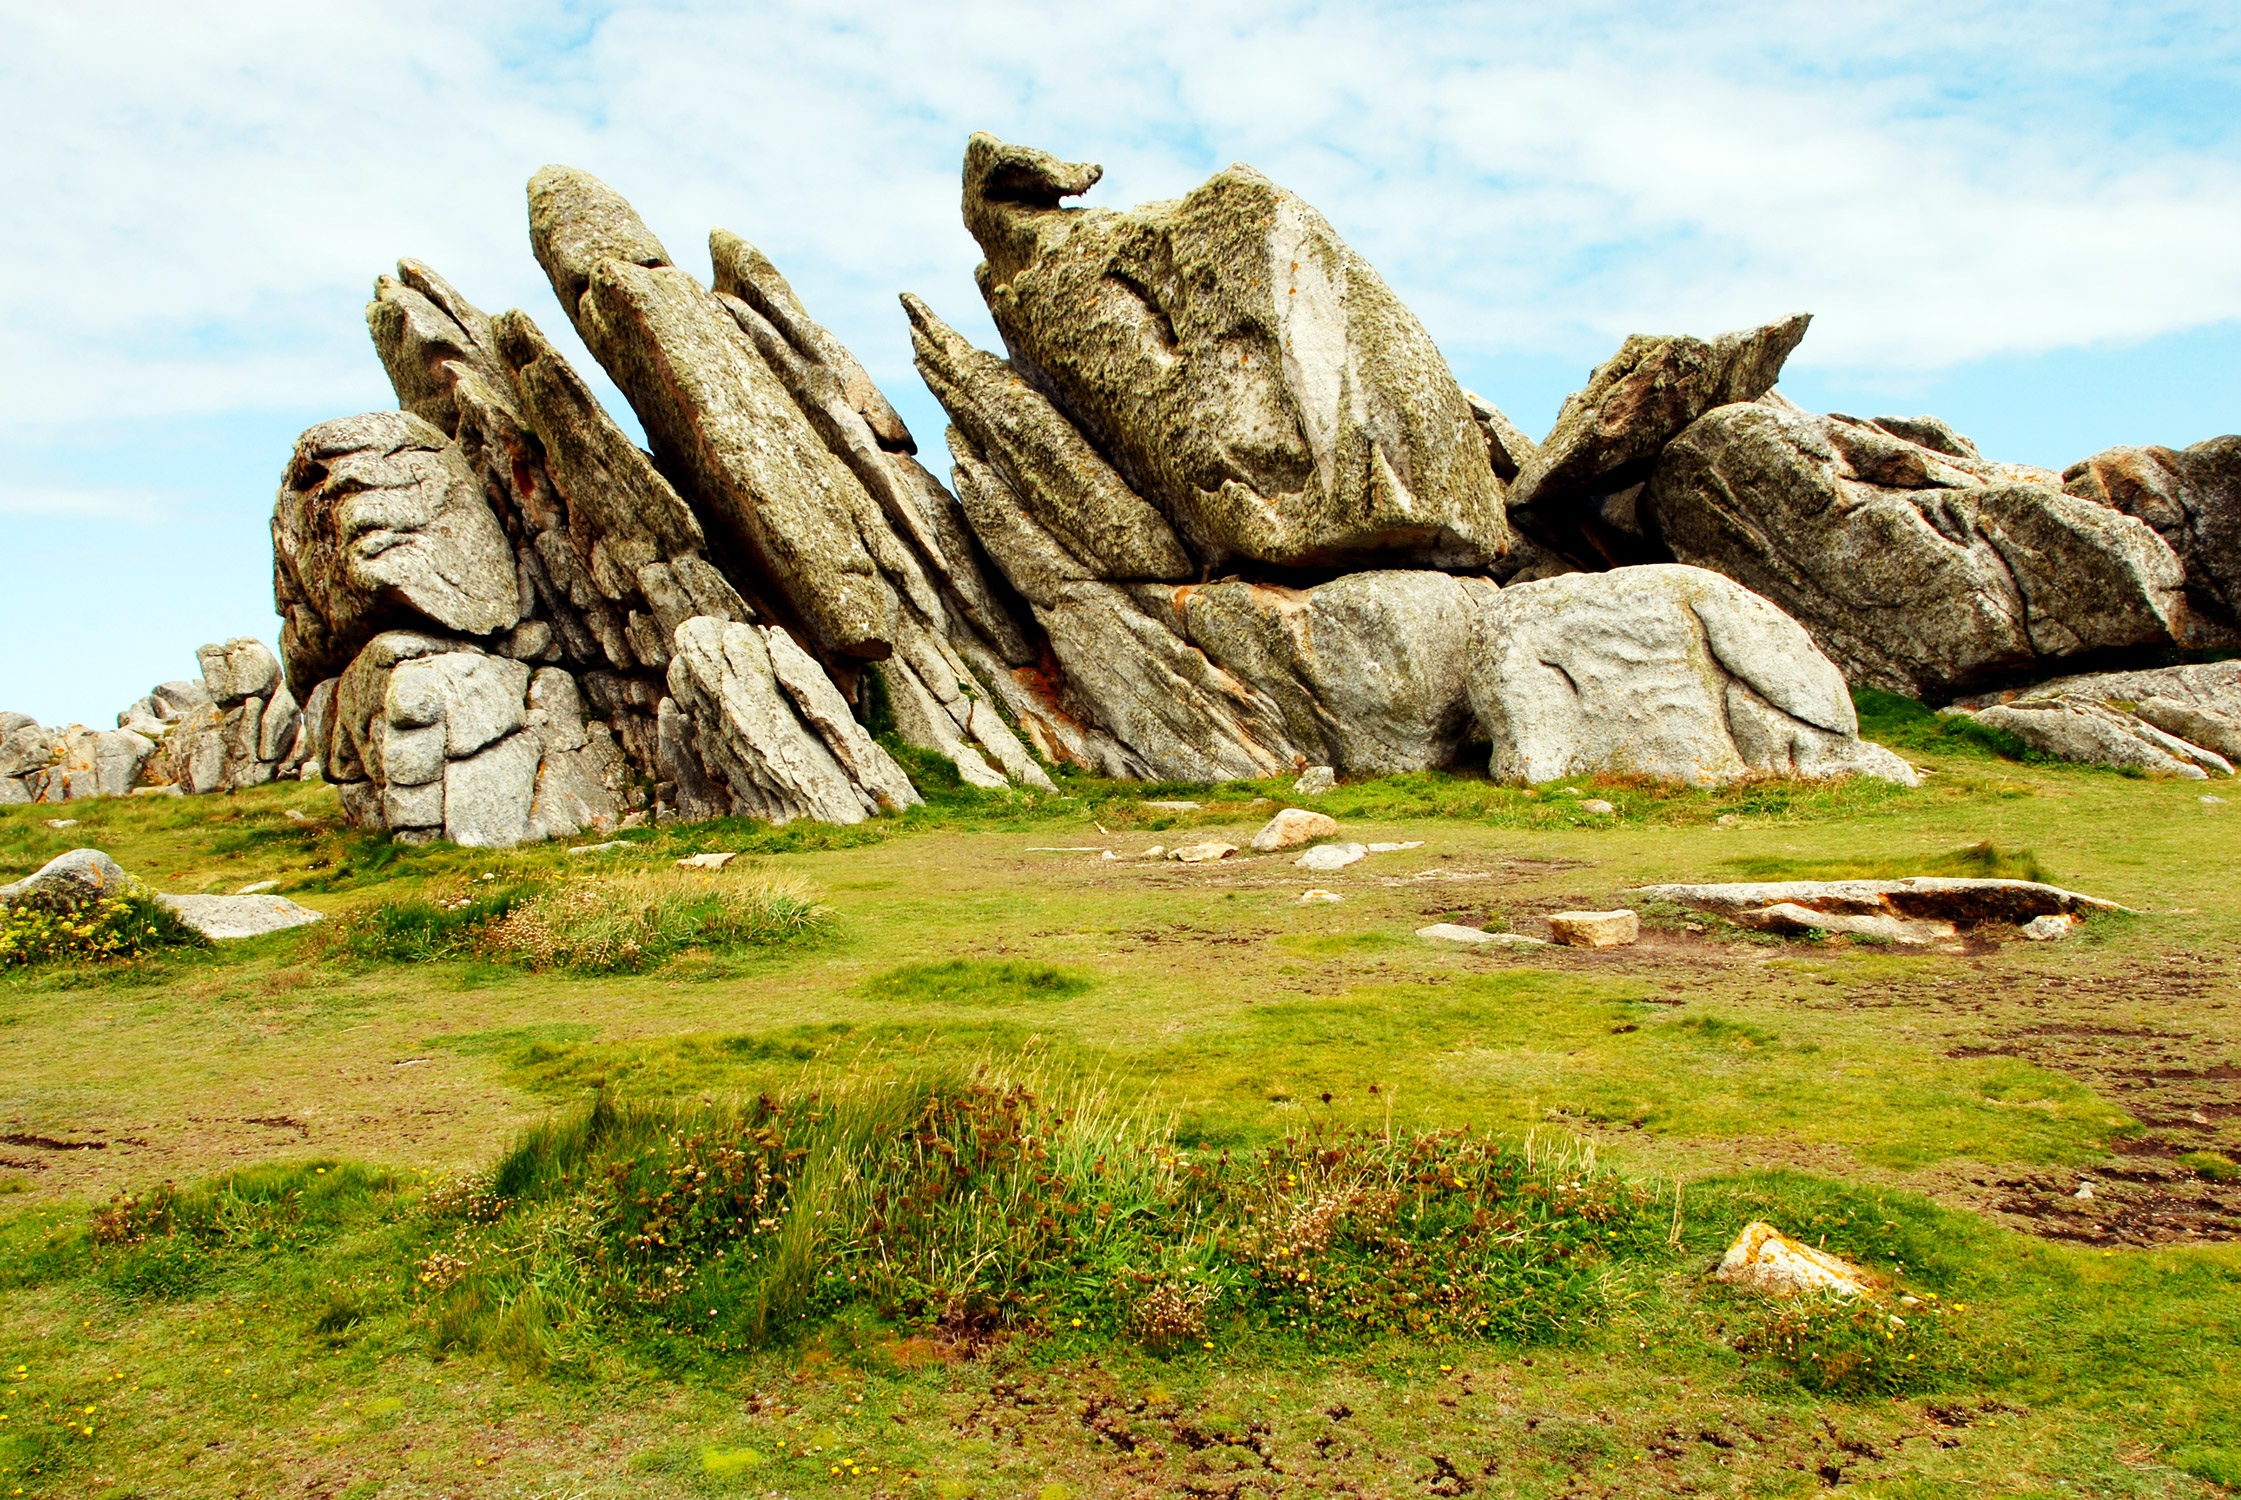
landscape, rock, wilderness, mountain, hill, valley, monument, formation, terrain, geology, ruins, badlands, plateau, ancient history, mountainous landforms